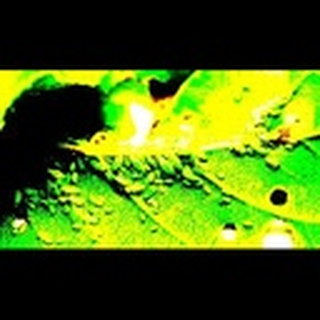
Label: cotton_aphids